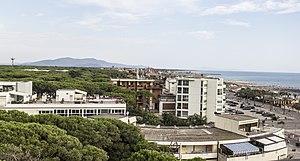
Marina di Grosseto est une frazione située sur la commune de Grosseto, en Toscane, Italie.